Nissan GT-R

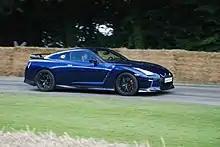
Nissan GT-R at Goodwood Festival of Speed

Although the GT-R is heavy and bulky compared to its competitors, its innovative all-wheel-drive system and active suspension utilize the weight to its advantage. The unconventional body design maximizes downforce and minimizes drag, resulting in exceptional acceleration, cornering and handling capabilities. Many automotive publications have expressed, "the GT-R defies the laws of physics" to describe its performance.